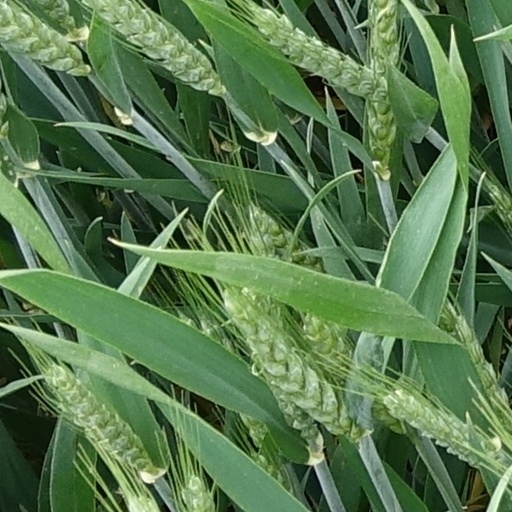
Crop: wheat